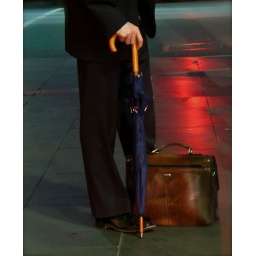
Man in a black hat